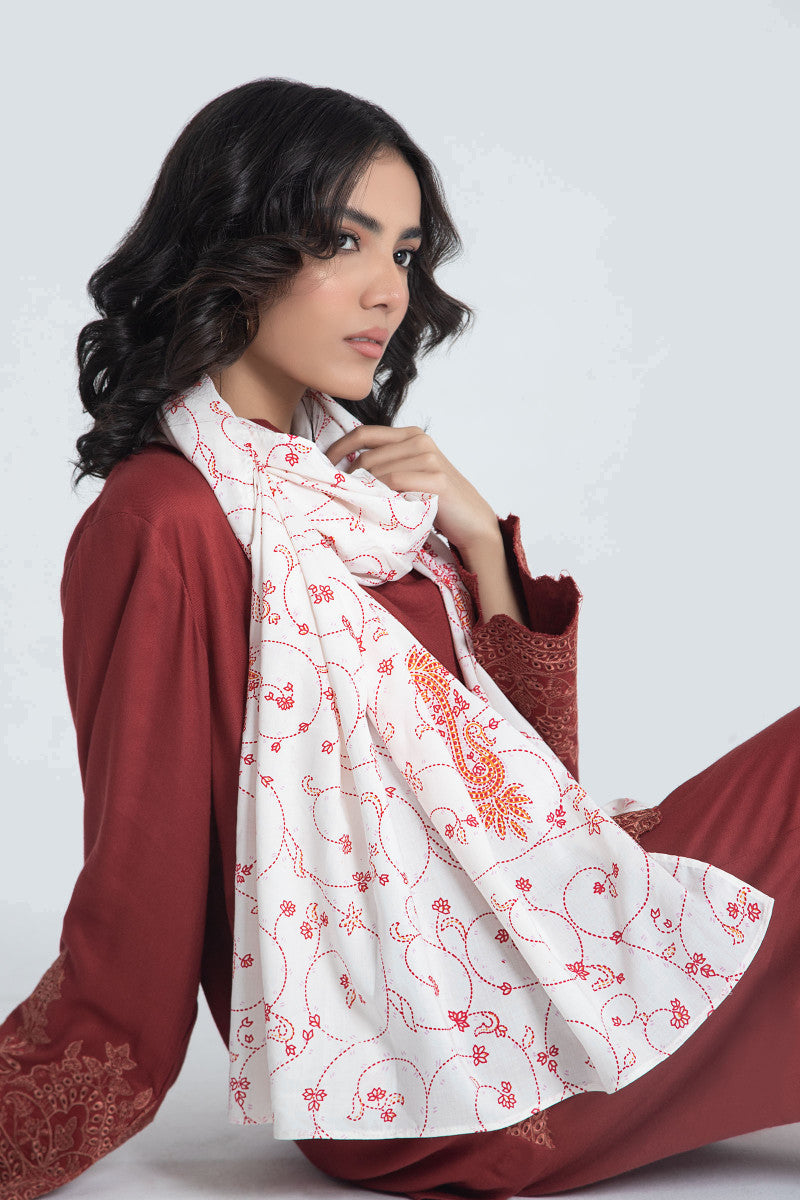
red china print cotton scarf